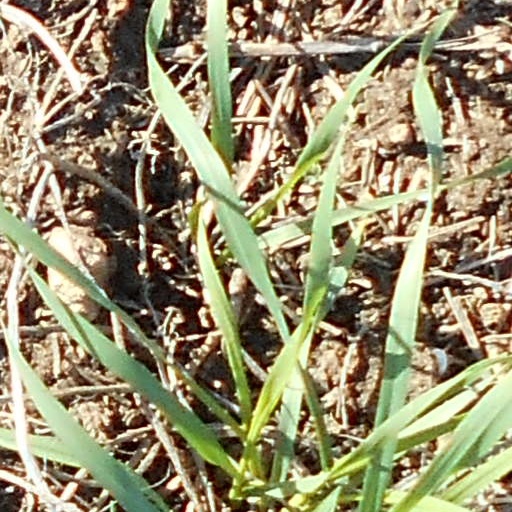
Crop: wheat